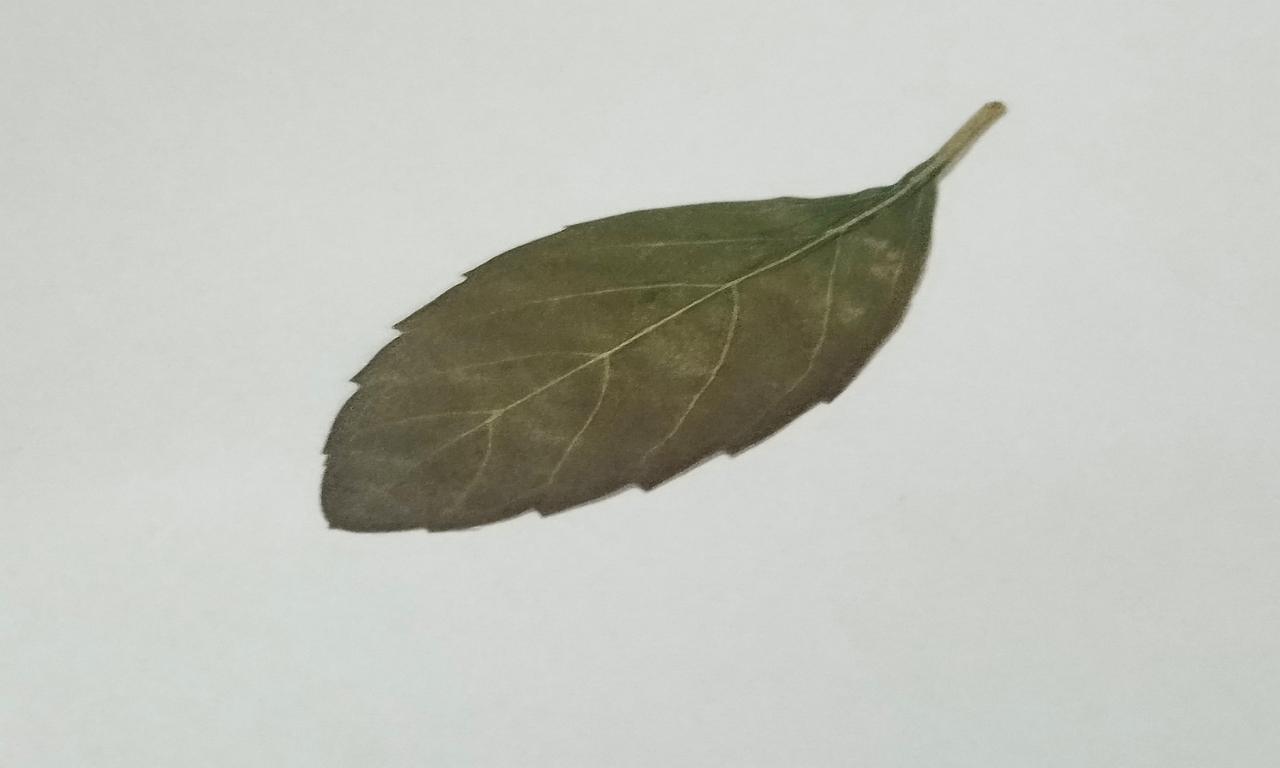
Label: Dried